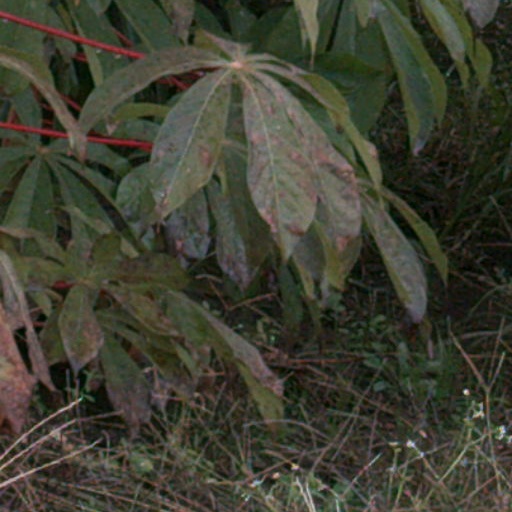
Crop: cassava